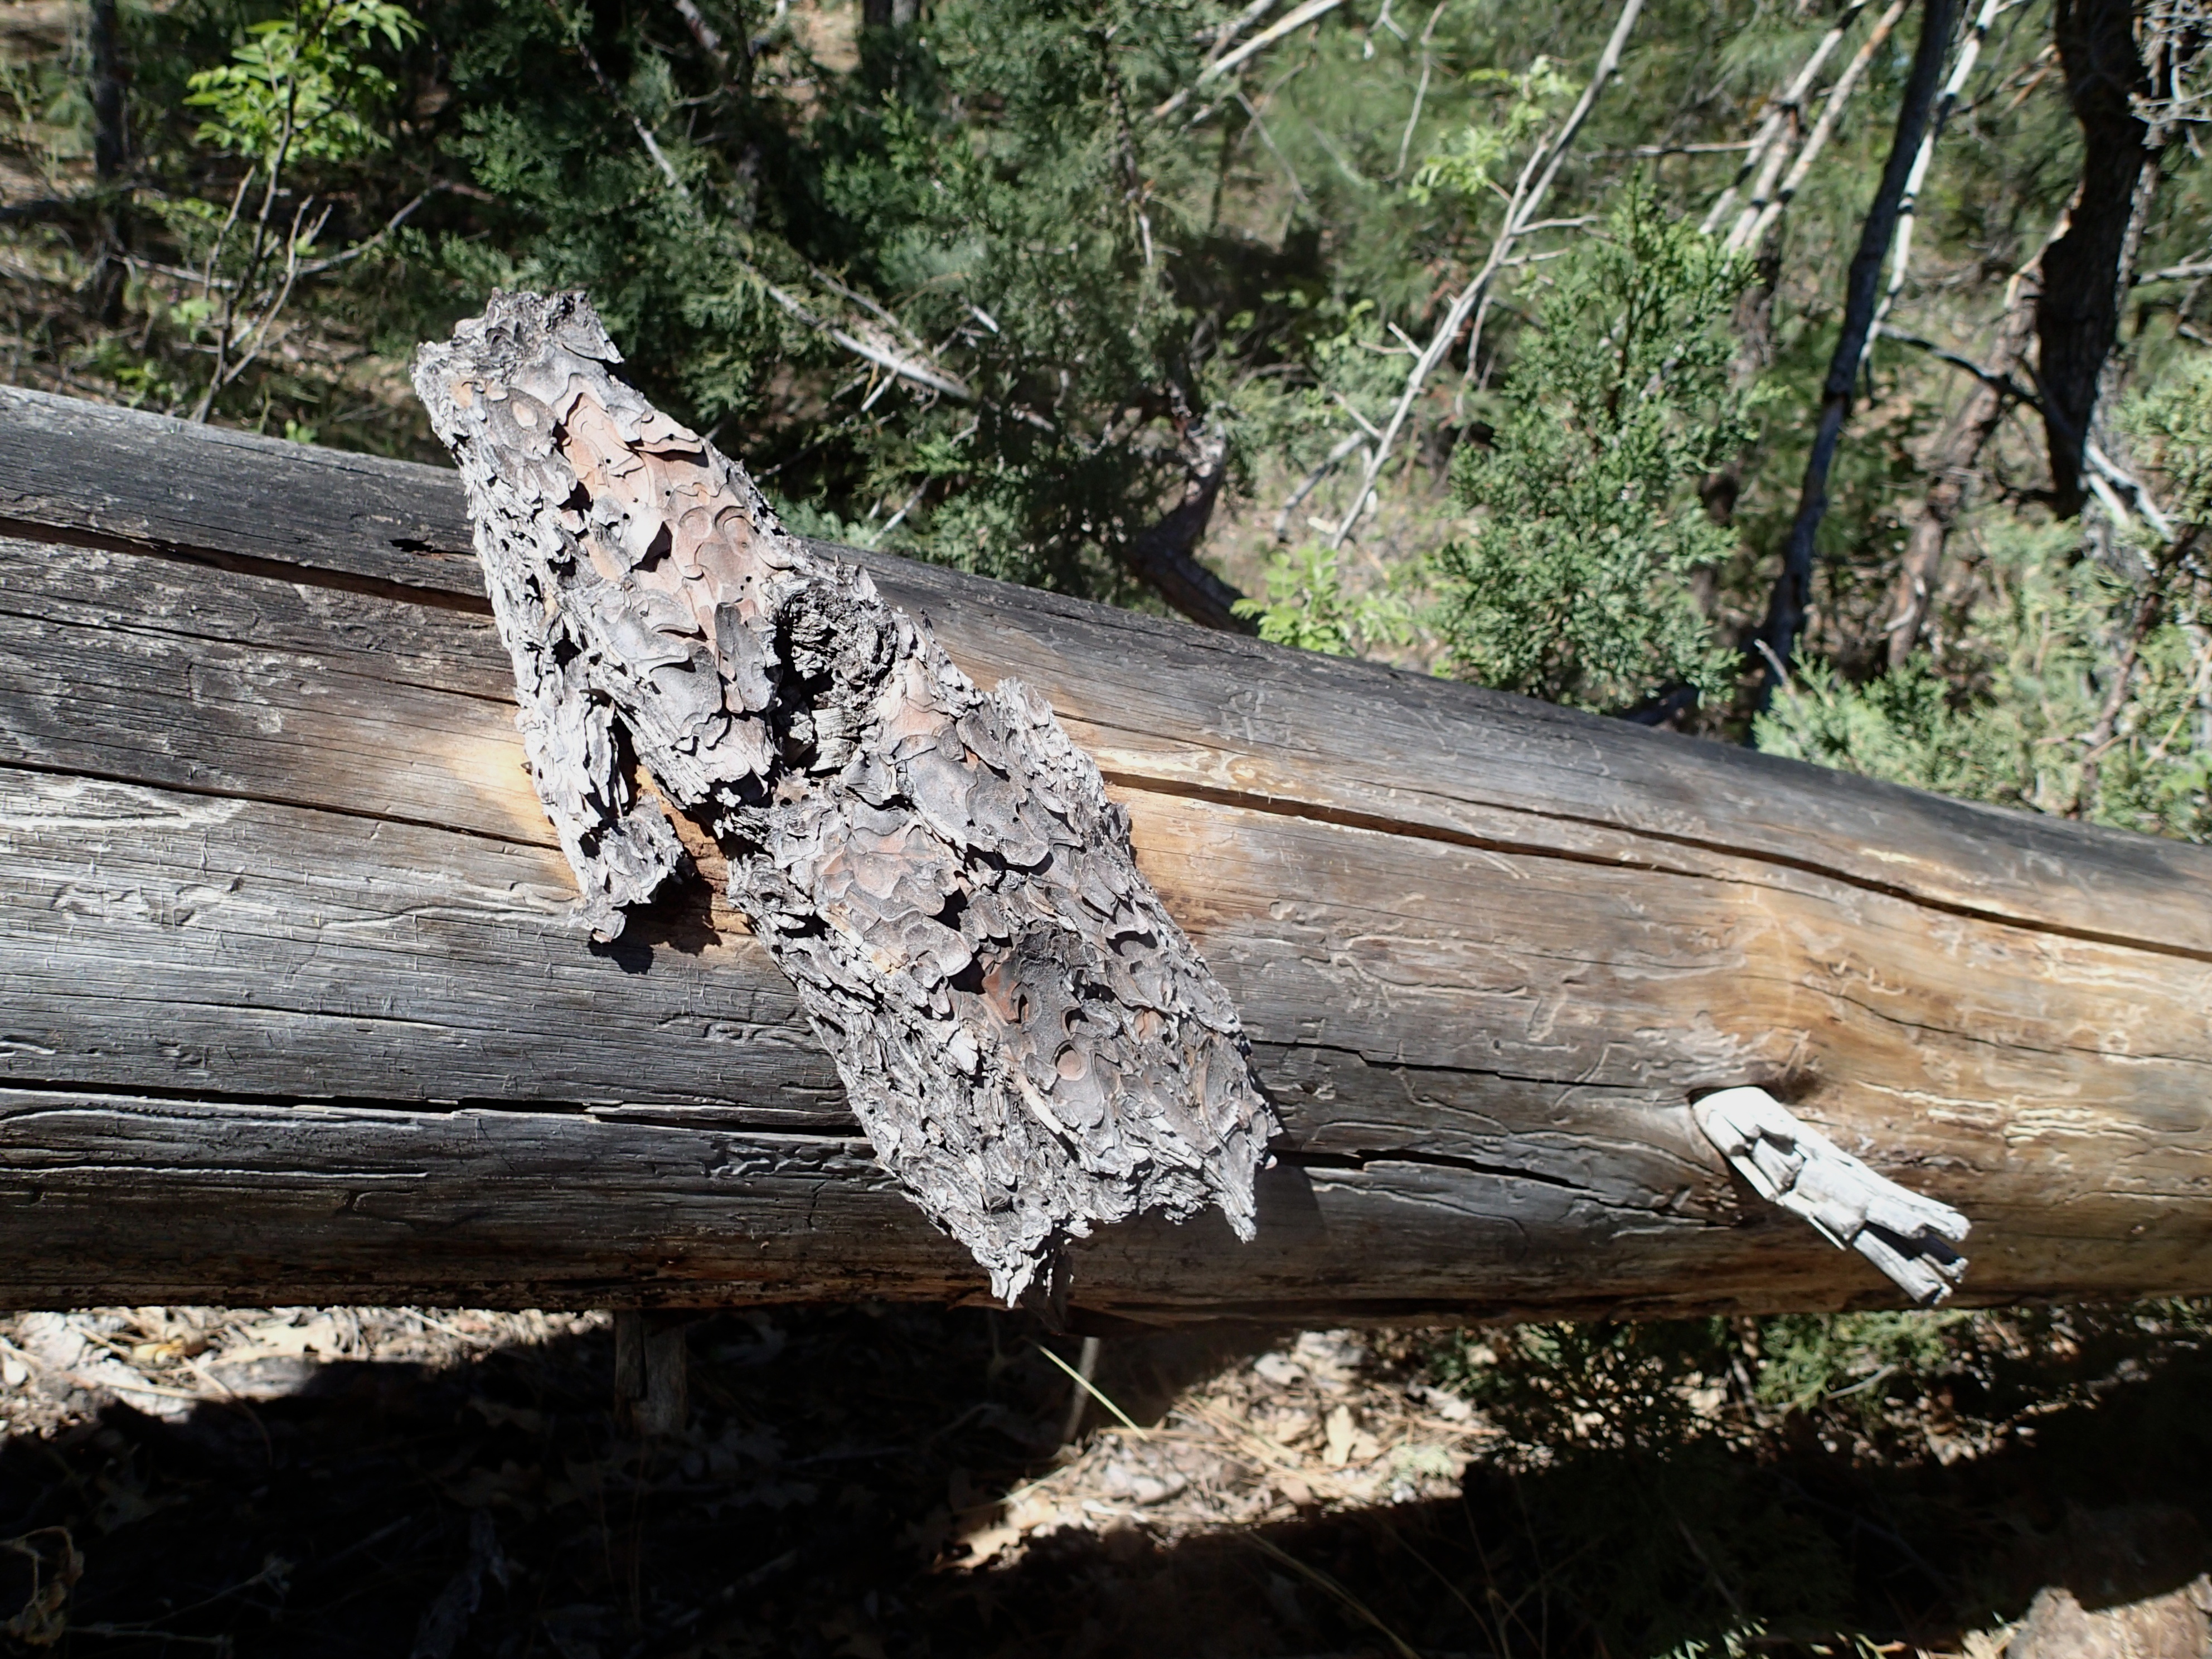
tree, nature, forest, rock, wood, leaf, trunk, wildlife, insect, fauna, invertebrate